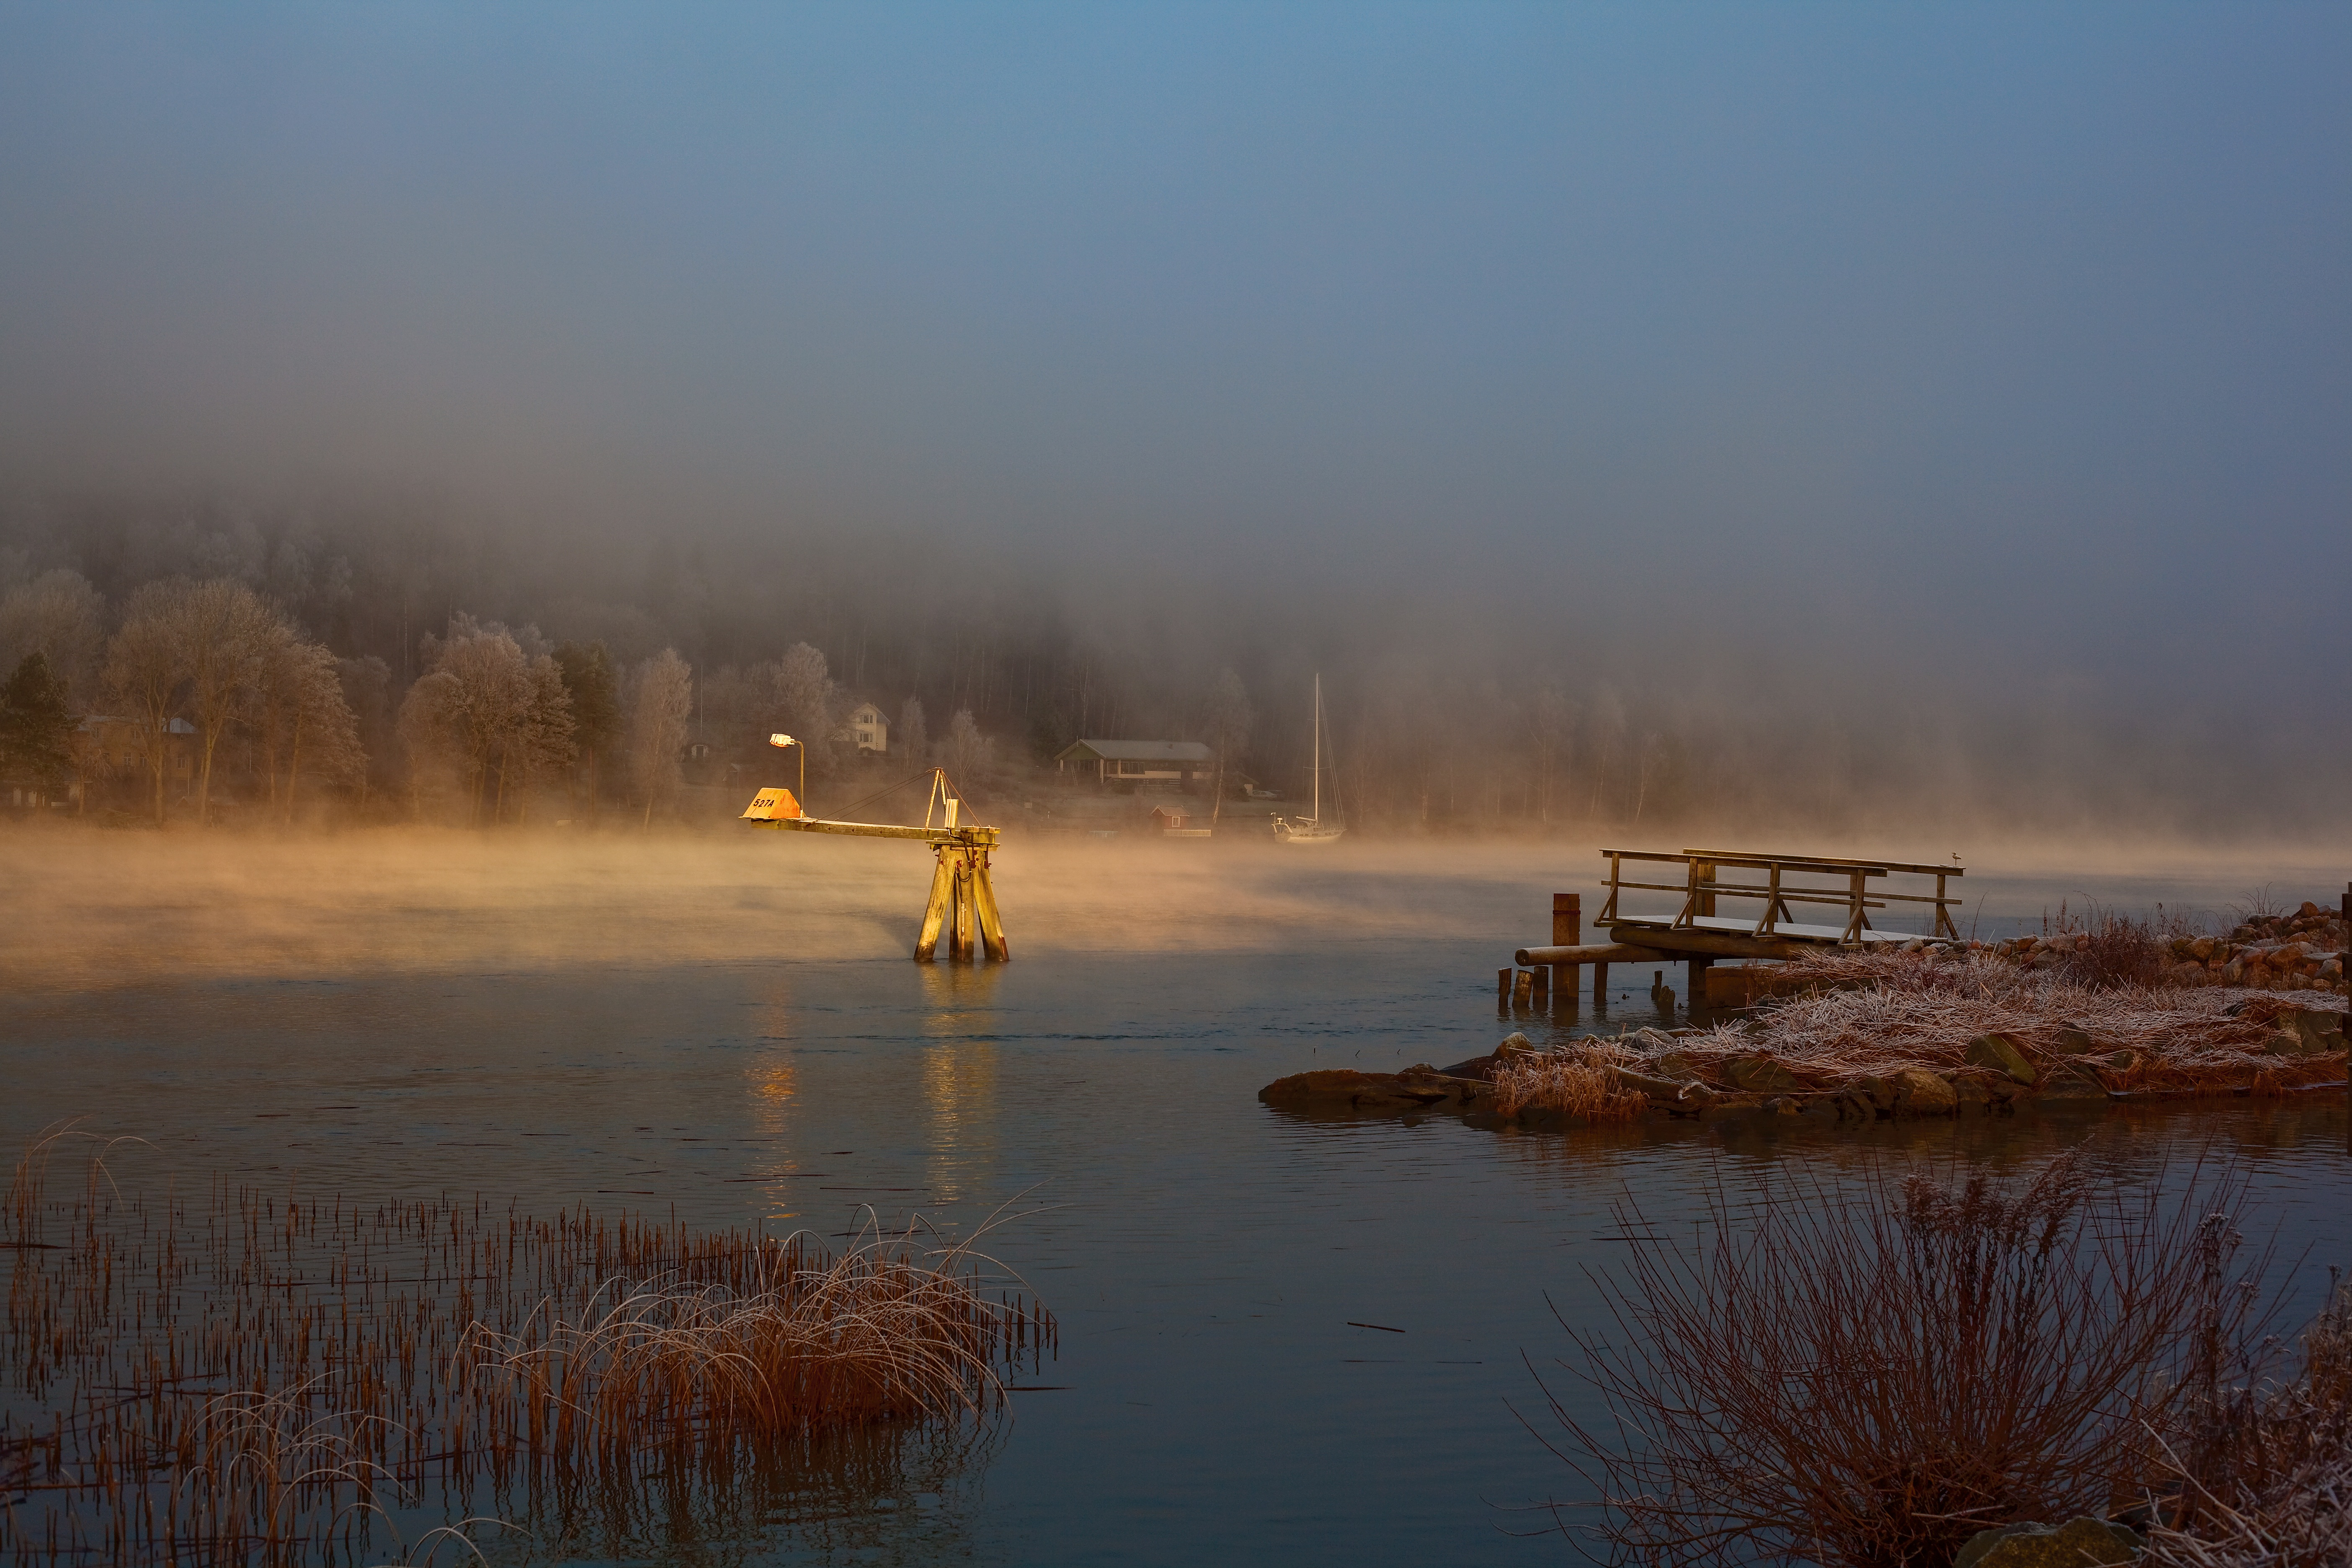
landscape, tree, water, horizon, marsh, swamp, winter, sky, fog, sunrise, mist, bridge, sunlight, morning, lake, dawn, atmosphere, river, evening, reflection, haze, calm, waterway, bank, sweden, wetland, bog, floodplain, loch, waters, winter sun, freezing, phenomenon, ale, ethanol, fen, winter morning, gota river, navigation channel